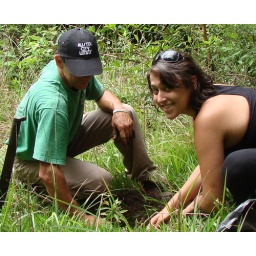
Sarafina plants a tree in costa rica